Absolute zero

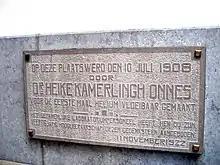
Commemorative plaque in Leiden

With a better theoretical understanding of absolute zero, scientists were eager to reach this temperature in the lab. By 1845, Michael Faraday had managed to liquefy most gases then known to exist, and reached a new record for lowest temperatures by reaching . Faraday believed that certain gases, such as oxygen, nitrogen, and hydrogen, were permanent gases and could not be liquefied. Decades later, in 1873 Dutch theoretical scientist Johannes Diderik van der Waals demonstrated that these gases could be liquefied, but only under conditions of very high pressure and very low temperatures. In 1877, Louis Paul Cailletet in France and Raoul Pictet in Switzerland succeeded in producing the first droplets of liquid air at . This was followed in 1883 by the production of liquid oxygen by the Polish professors Zygmunt Wróblewski and Karol Olszewski.